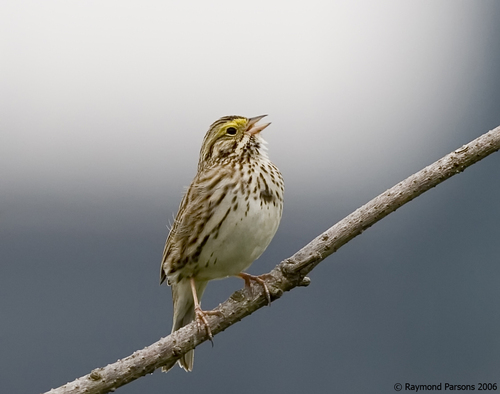
this bird has a white belly and white-and-brown dotted breast. its head has a distinct yellow swath plus brown-and-white parts. its feet are orange.
a small bird with white breast and belly, the head is small compare to its bodya round bird with a gray beak, yellow belly, and a spotted pattern on the rest of the body.
a bird with a small triangular bill yellow eyebrow and spotted brown and white breast.
the bird has a white belly and spotted brown breast.
this pale yellow bird has brown shades all over the body with small beak
this is a small brown and white bird with a little yellow on his face and a white breast.
a white and tan speckled bird with a yellow superciliary and a sharply pointed bill.
a small bird with a white base and dark brown specks and a yellow stripe from the base of bill and over the eyes.
this fat chested bird has a yellow eye ring, a white breast, and brown specks throughout its head and wings.
Species: Savannah Sparrow